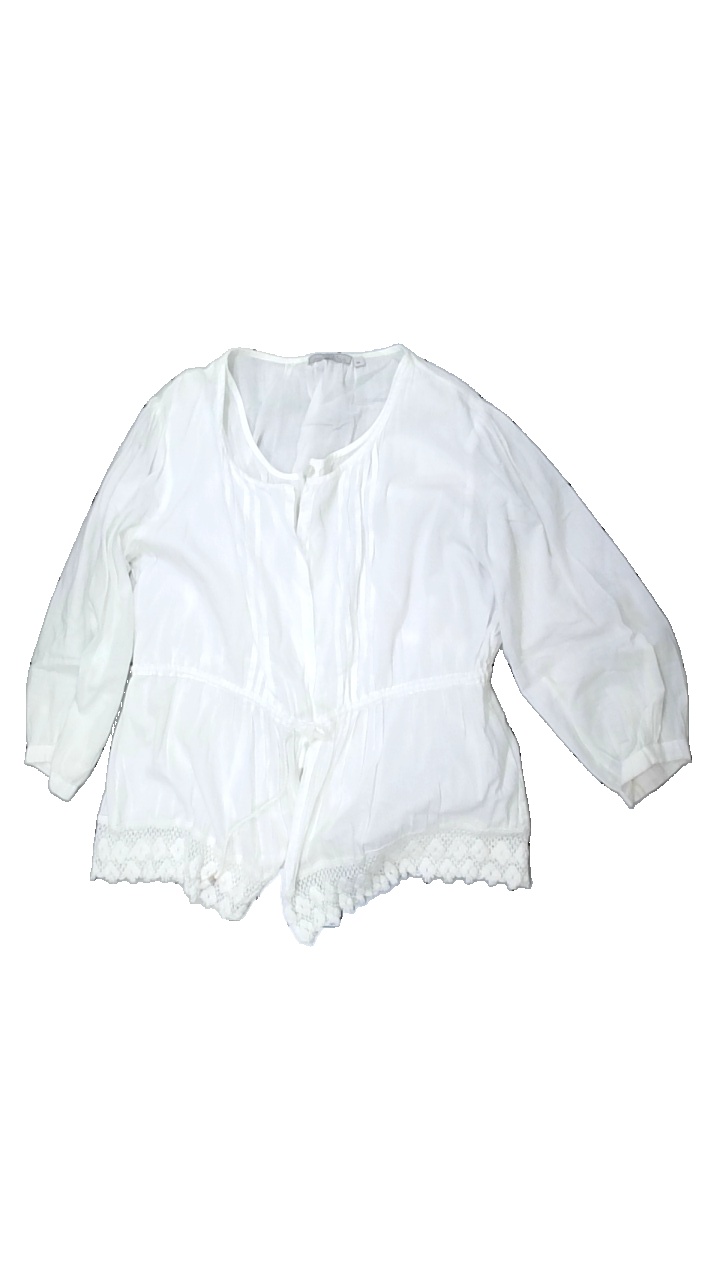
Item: Blouse (Ladies)
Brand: Smilla
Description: blus med broderi och band
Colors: White
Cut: C-collar
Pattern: Embroidered
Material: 100% bomull
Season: All
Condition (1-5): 4
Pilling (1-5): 5
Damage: gul fläck
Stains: Minor
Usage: Export
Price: <50